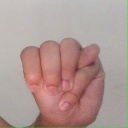
अक्षर: म